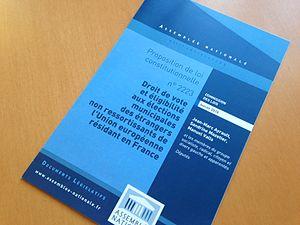
Couverture de la proposition de loi 2223 (janvier 2010) à l'Assemblée nationale française déposée par Sandrine Mazetier, Jean-Marc Ayrault, Manuel Valls et les députés socialistes
Le droit de vote des étrangers en France désigne la possibilité pour les personnes n'ayant pas la nationalité française de disposer du droit de vote.